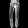
Label: Trouser